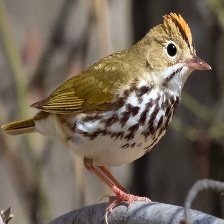
Species: OVENBIRD
Scientific name: SEIURUS AUROCAPILLA